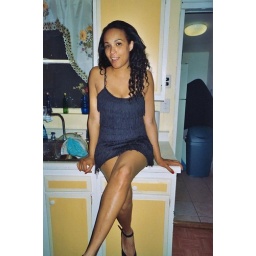
sexy me in blue dress